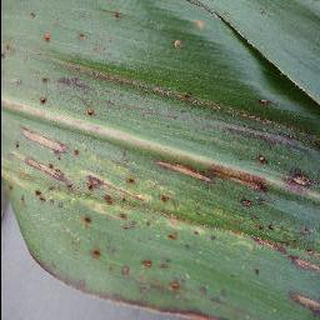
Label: corn_cercospora_leaf_spot